Simone Cantarini

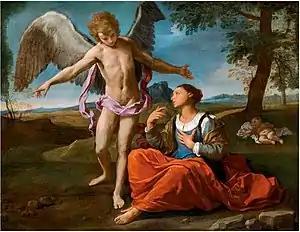
"Archangel Michael with Hagar and Ishmael in the Desert"

In the early 1630s, he became increasingly absorbed in the work of Guido Reni that was present in various churches in and around his hometown. He made copies of, and made sketches after, Reni's work. An early work reflecting this influence of Reni is "St Peter Healing the Lame Man" (church of San Pietro in Valle, Fano) dating from around 1634. Other works from this early period are the "Saint Thomas of Villanova" (Pinacoteca Civica, Fano) and the "Virgin of the girdle".